Tucson Gem & Mineral Show

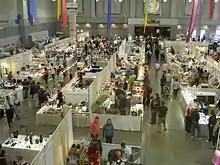
Overview of the Tucson Gem and Mineral Show, Tucson Convention Center, 2011

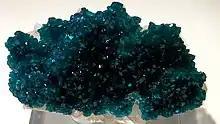
Tsumeb dioptase, 2007 show

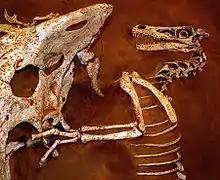
Protoceratops and Velociraptor fossil replicas, 2007 show

The Tucson Gem, Mineral & Fossil Showcase are gem and mineral shows that take place annually in late January and February at multiple locations across the city of Tucson, Arizona. Most of the shows are open to the public, except for certain trade shows which require registration with a business license.